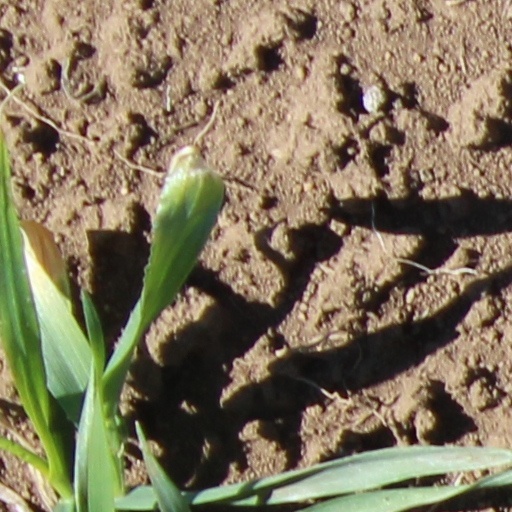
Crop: wheat